Fitchburg, Massachusetts

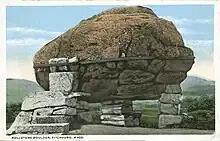
The Rollstone Boulder, on the summit of Rollstone Hill in 1909

Fitchburg was first settled in by Europeans in 1730 as part of Lunenburg, and was officially set apart from that town and incorporated in 1764. The area was previously occupied by the Nipmuc tribe. It is named for John Fitch, one of the committee that procured the act of incorporation. In July 1748 Fitch and his family, living in this isolated spot, were abducted to Canada by Native Americans, but returned the next year.